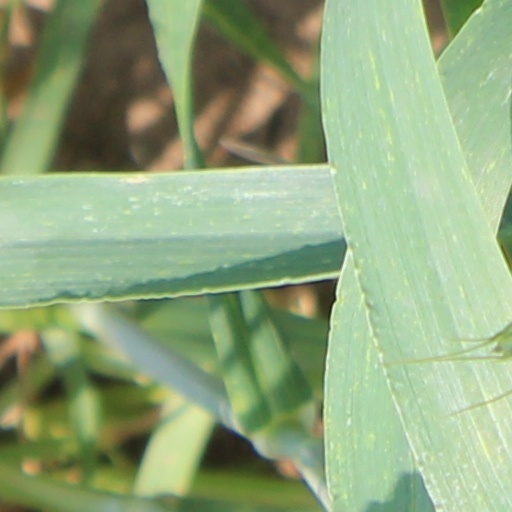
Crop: wheat